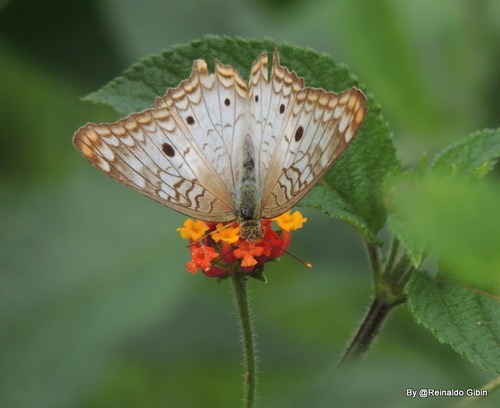
Scientific name: Anartia jatrophae
Common name: White peacock
Family: Nymphalidae
Order: Lepidoptera
Pollinator type: Primary pollinator
Habitat: Gardens, parks, and open areas
Geographic range: Southern United States to Argentina
Conservation status: Least Concern